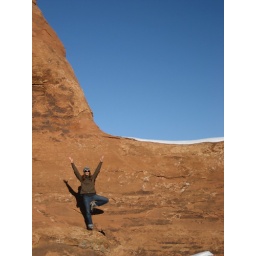
A lone tree in a landscape of red rock, Michelle soak in the winter sun, Arches National Park, Utah.